Unforgettable (American TV series)

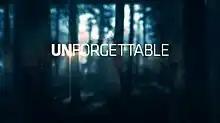

Unforgettable is an American police procedural crime drama television series that premiered on CBS on September 20, 2011. "Unforgettable" was developed by Ed Redlich and John Bellucci, and stars Poppy Montgomery as Detective Carrie Wells, a police detective with an unusually detailed and photographic memory.